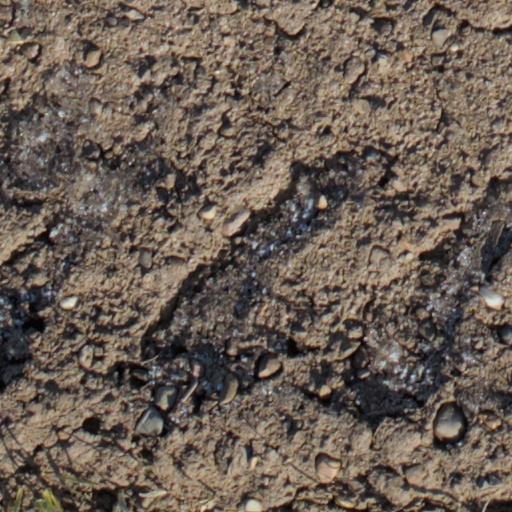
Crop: wheat